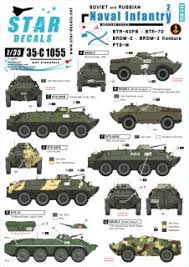
Label: BTR